Charles Winship House

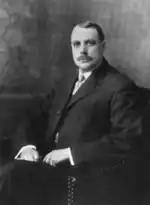
Charles Newell Winship (1863–1946)

In 1922, Charles Newell Winship purchased 12 additional acres of surrounding land which he developed. The development, comprising Newell Road, Walter Avenue and Fox Road, was known at the time as Winship Manor. After his death in 1946, his family sold the entire estate—which comprised approximately 33 acres—to the Sisters of Charity of Nazareth in early 1947. The house was used as a convent to house more than 40 Sisters of Nazareth, a number which required several areas of the house to be modified to a more utilitarian standard. An academy was soon built on 19 acres of the house's grounds. In 1978 the house and 14 remaining acres were sold to a developer who built single family residences. The house became a private residence again, but was confined to just over an acre of land and surrounded by modern single family houses. The academy closed its doors in 2009 and the remaining 19 acres of the original estate became 47 single family houses. Due to an accumulation of damage the historic house was demolished on July 8, 2020.